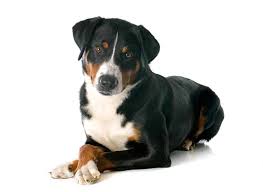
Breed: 234-n000091-Appenzeller